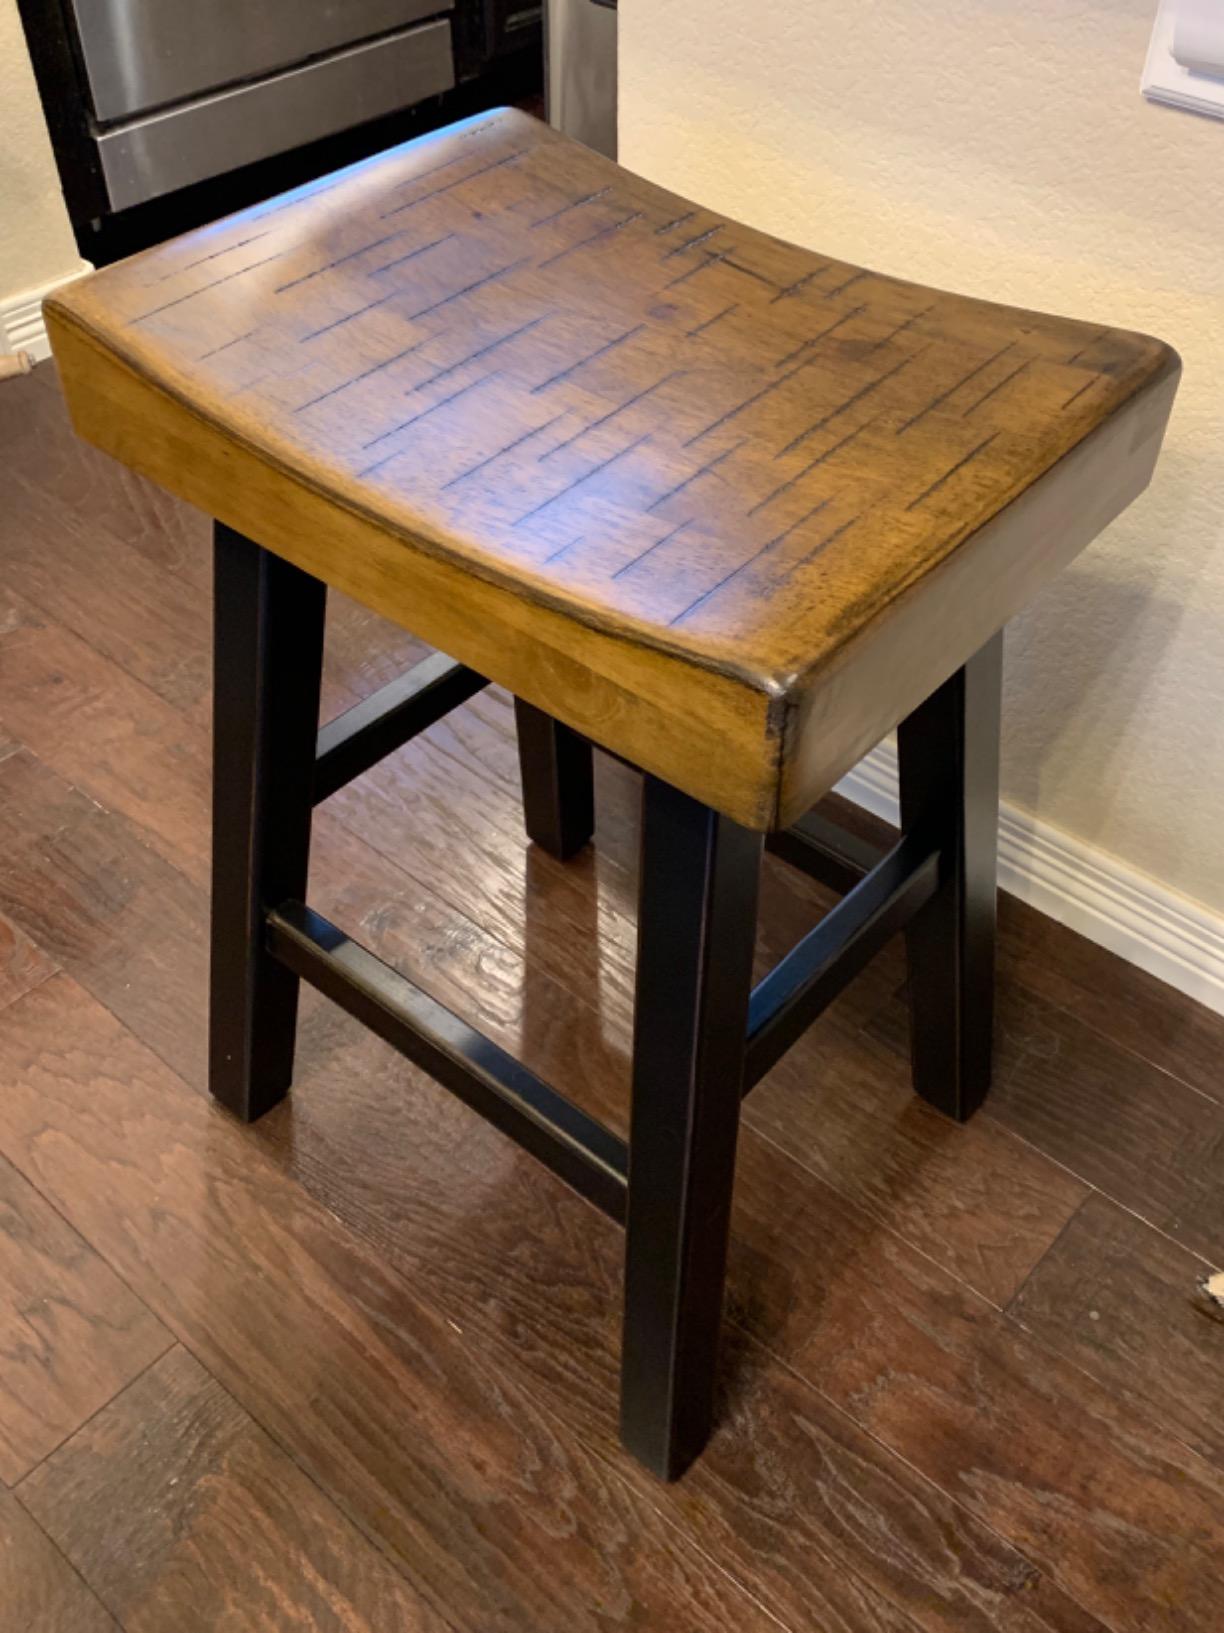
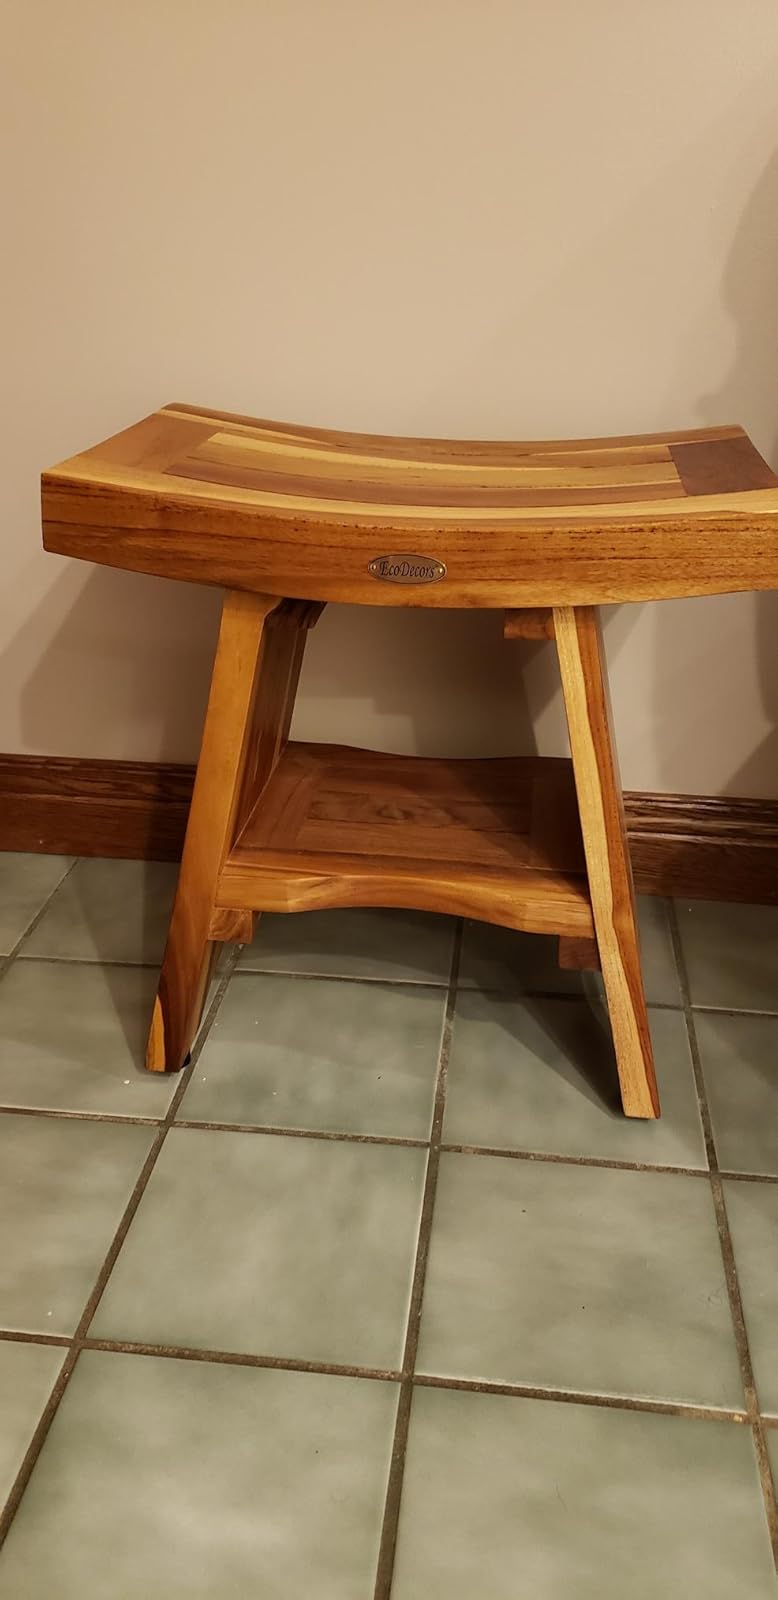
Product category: stool
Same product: no